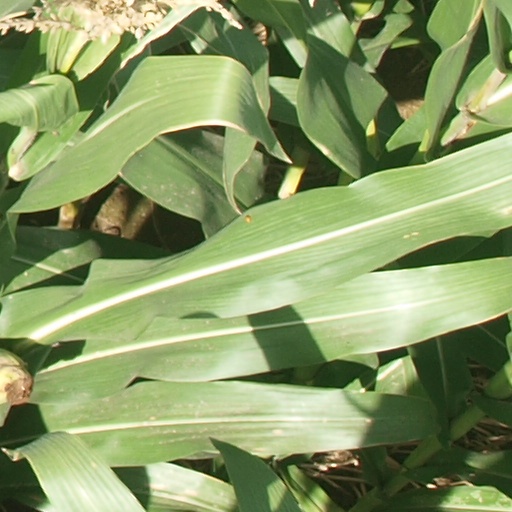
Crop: maize; corn